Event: Nepal Earthquake
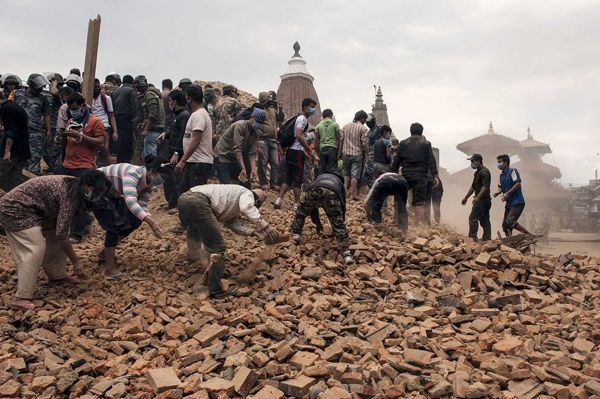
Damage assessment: damage